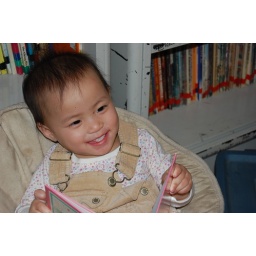
Some friends in Duluth had a shower for Charlotte. Charlotte being comfy in a chair with friends and a good book